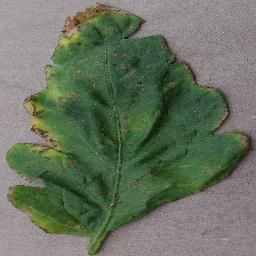
Label: Tomato___Bacterial_spot